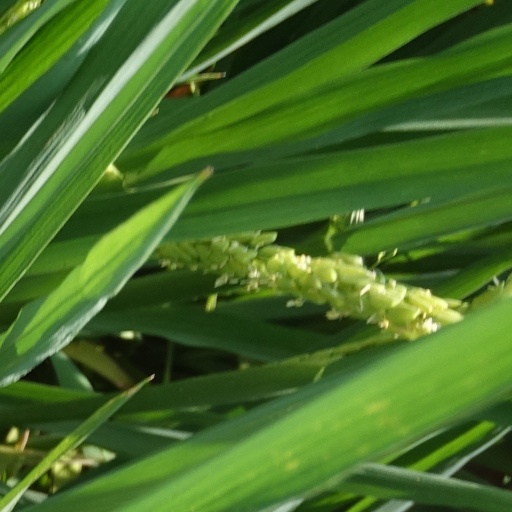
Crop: rice